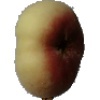
Label: Peach Flat 1